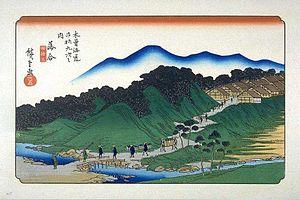
Les Soixante-neuf Stations du Kiso Kaidō sont une série d'estampes japonaises ukiyo-e créées par Utagawa Hiroshige et Keisai Eisen entre 1834-1835 et 1842. Cette série représente l'ensemble des étapes de la grande route de Kiso Kaidō, allant d'Edo, où réside alors le shogun, à Kyōto, où réside l'empereur.
Ochiai-juku était la quarante-quatrième des 69 Stations du Nakasendō. Elle est située dans la ville actuelle de Nakatsugawa, préfecture de Gifu, Japon. Le honjin et le sous-honjin, de même que quelques lampadaires de vieilles rues, proviennent de la période Edo. Les Honjin étaient les principales aires de repos dans les anciennes villes relais et très peu subsistent aujourd'hui. Il y a dix collines qu'il faut traverser pour atteindre Ochiai-juku à partir de la précédente ville relais de Magome-juku.